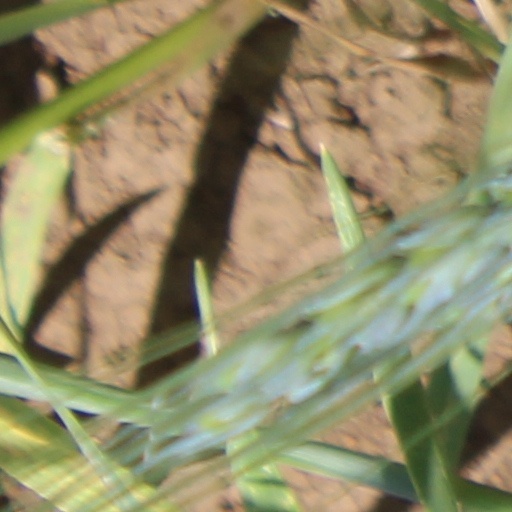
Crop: wheat